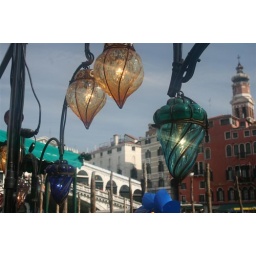
These pretty lanterns were hanging up by the table in our restaurant at lunch by the Rialto bridge